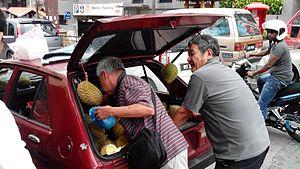
Un vendeur de rue est un marchand de produits pouvant être facilement transportés ; le terme est à peu près synonyme de celui de colporteur. Dans la plupart des endroits où le terme est utilisé, un vendeur de rue vend des articles peu coûteux, de l'artisanat ou des produits d'alimentation. Qu'il soit stationnaire ou mobile, le colporteur annonce souvent fort en criant ou en chantant, et plaisantent facilement avec les clients afin d'attirer leur attention et améliorer ses ventes.